Mickaël Le Bihan

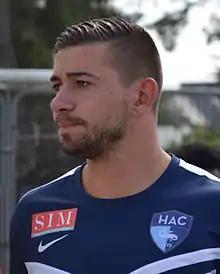
Le Bihan with Le Havre in 2015

Mickaël Le Bihan (born 16 May 1990) is a French professional footballer who plays as a striker for club Caen.